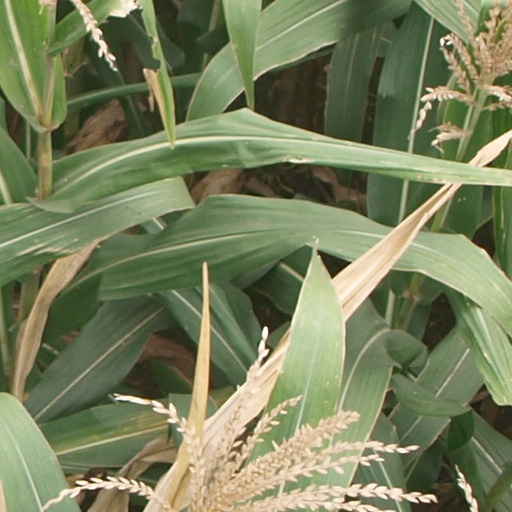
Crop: maize; corn